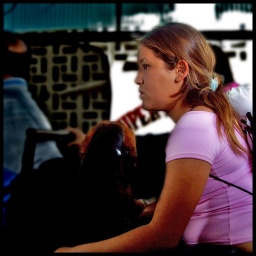
Snapshot in a local bus to Frida Kahlo's house in Londres street.